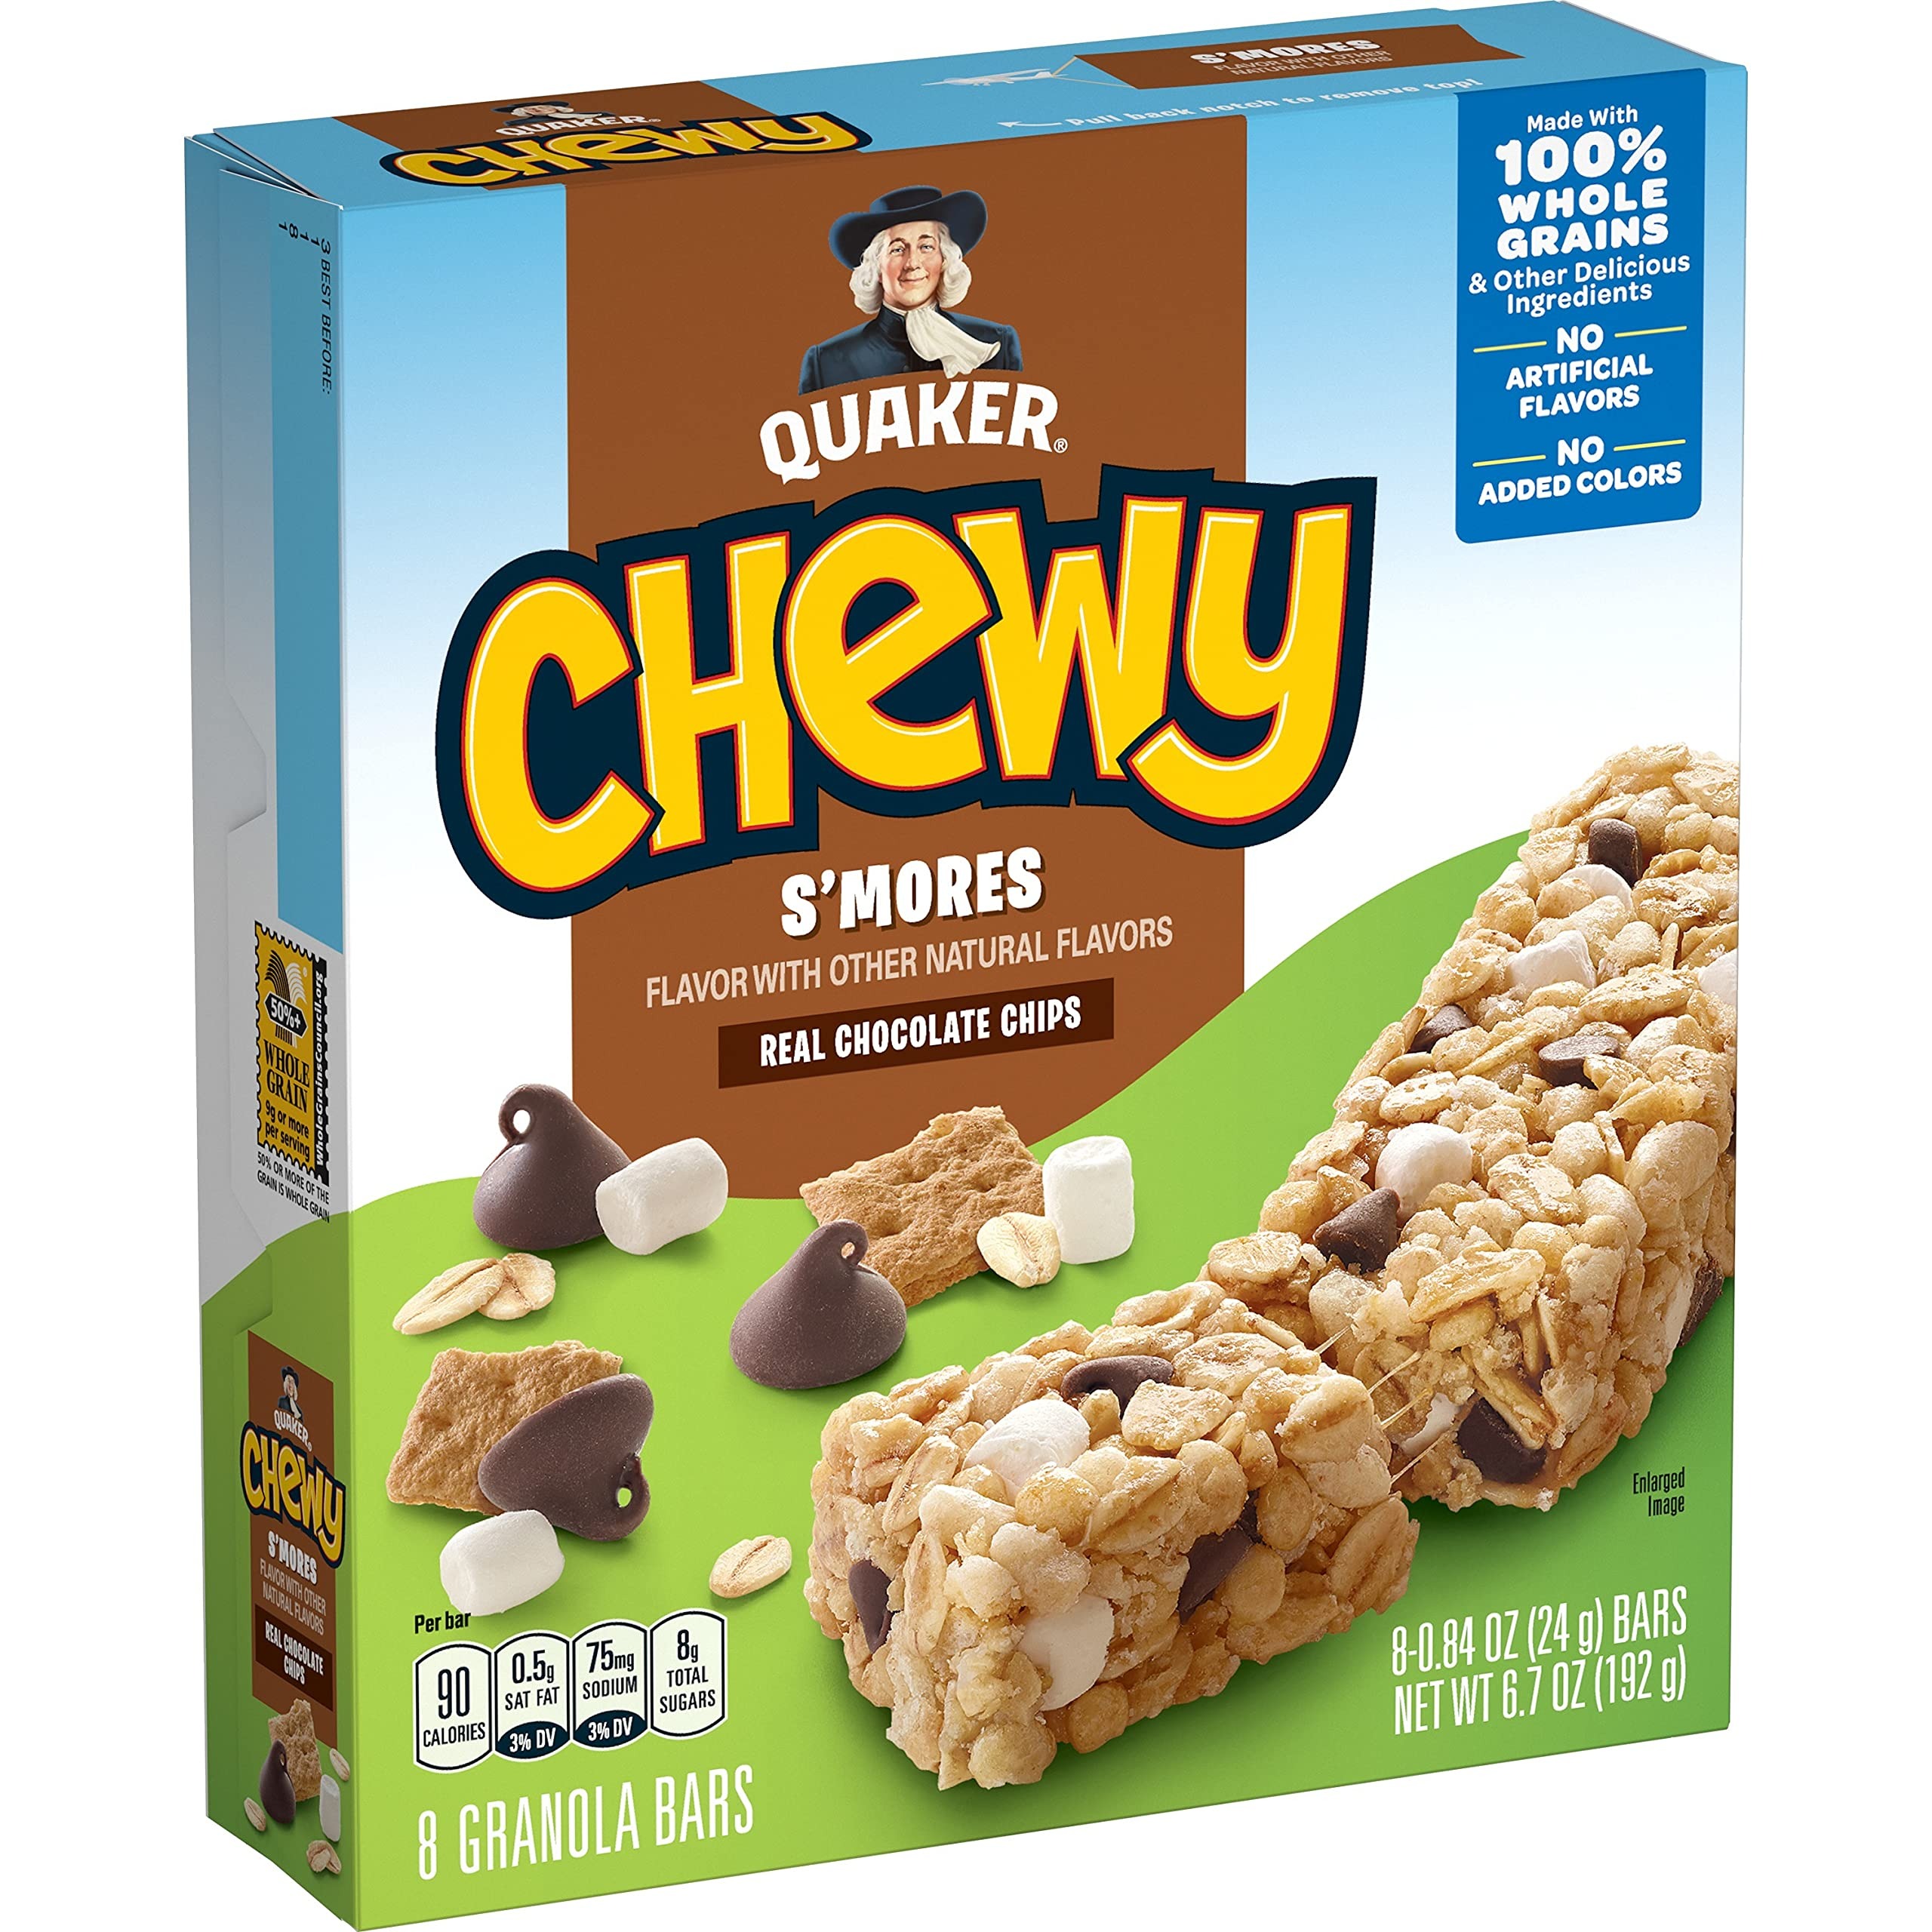
Item Name: Quaker S'Mores Granola Bars, 0.84 Oz, 8 Ct
Bullet Point 1: Includes 8 individually wrapped Chewy Granola Bars, S'mores flavor
Bullet Point 2: New Look. Same great taste. (Packaging may vary)
Bullet Point 3: Made with real chocolate and 9 grams of 100% whole grains.
Bullet Point 4: 100 Calories per bar.
Bullet Point 5: Made with no artificial preservatives, artificial colors, or added colors.
Bullet Point 6: For every packed lunch, field trip, halftime and snack break, Quaker Chewy has got you covered!
Bullet Point 7: Made with whole grain Quaker Oats
Value: 6.7
Unit: Ounce

Price: 2.84